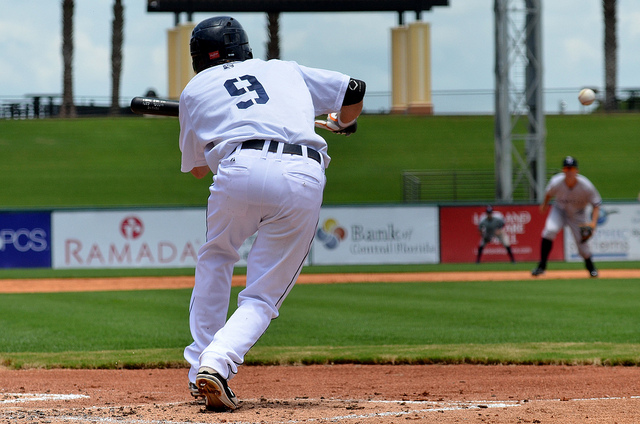
cầu thủ bóng chày bước tới vung gậy đánh trả bóng